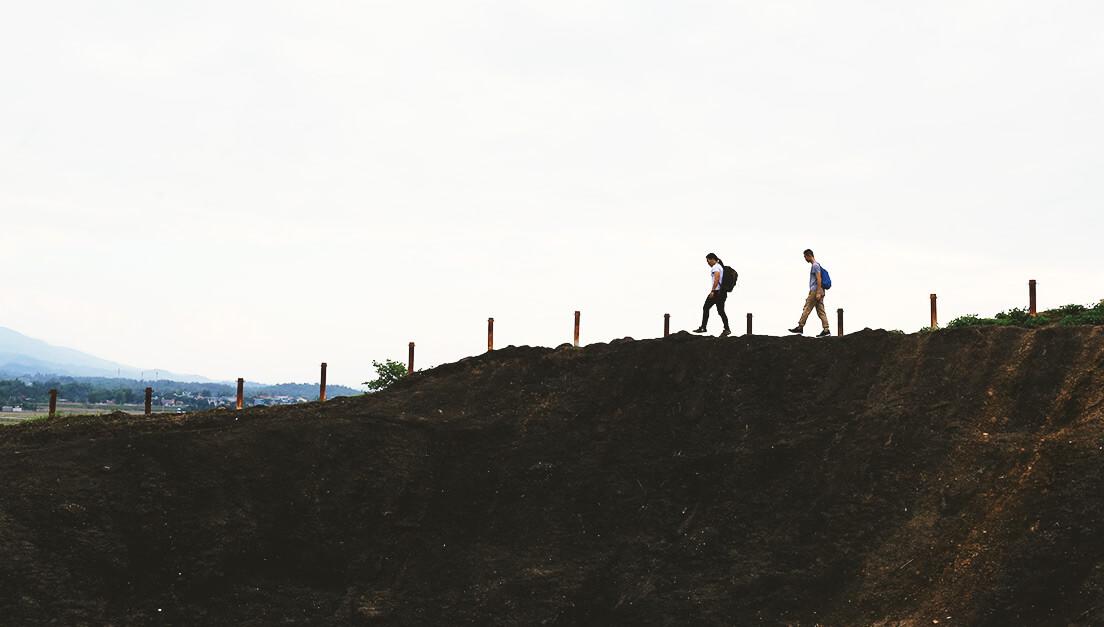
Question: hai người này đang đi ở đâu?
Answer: hai người đang đi trên một triền núi